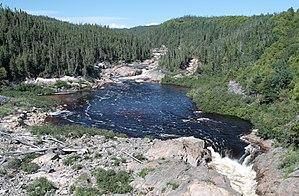
Rivière Tortue, Rivière-au-Tonnerre, Québec, Canada
La rivière Tortue est un cours d'eau qui prend sa source au lac Tortue, dans la région administrative de la Côte-Nord, dans la province de Québec, au Canada. Le cours de cette rivière traverse successivement, les municipalités régionales de comté de: